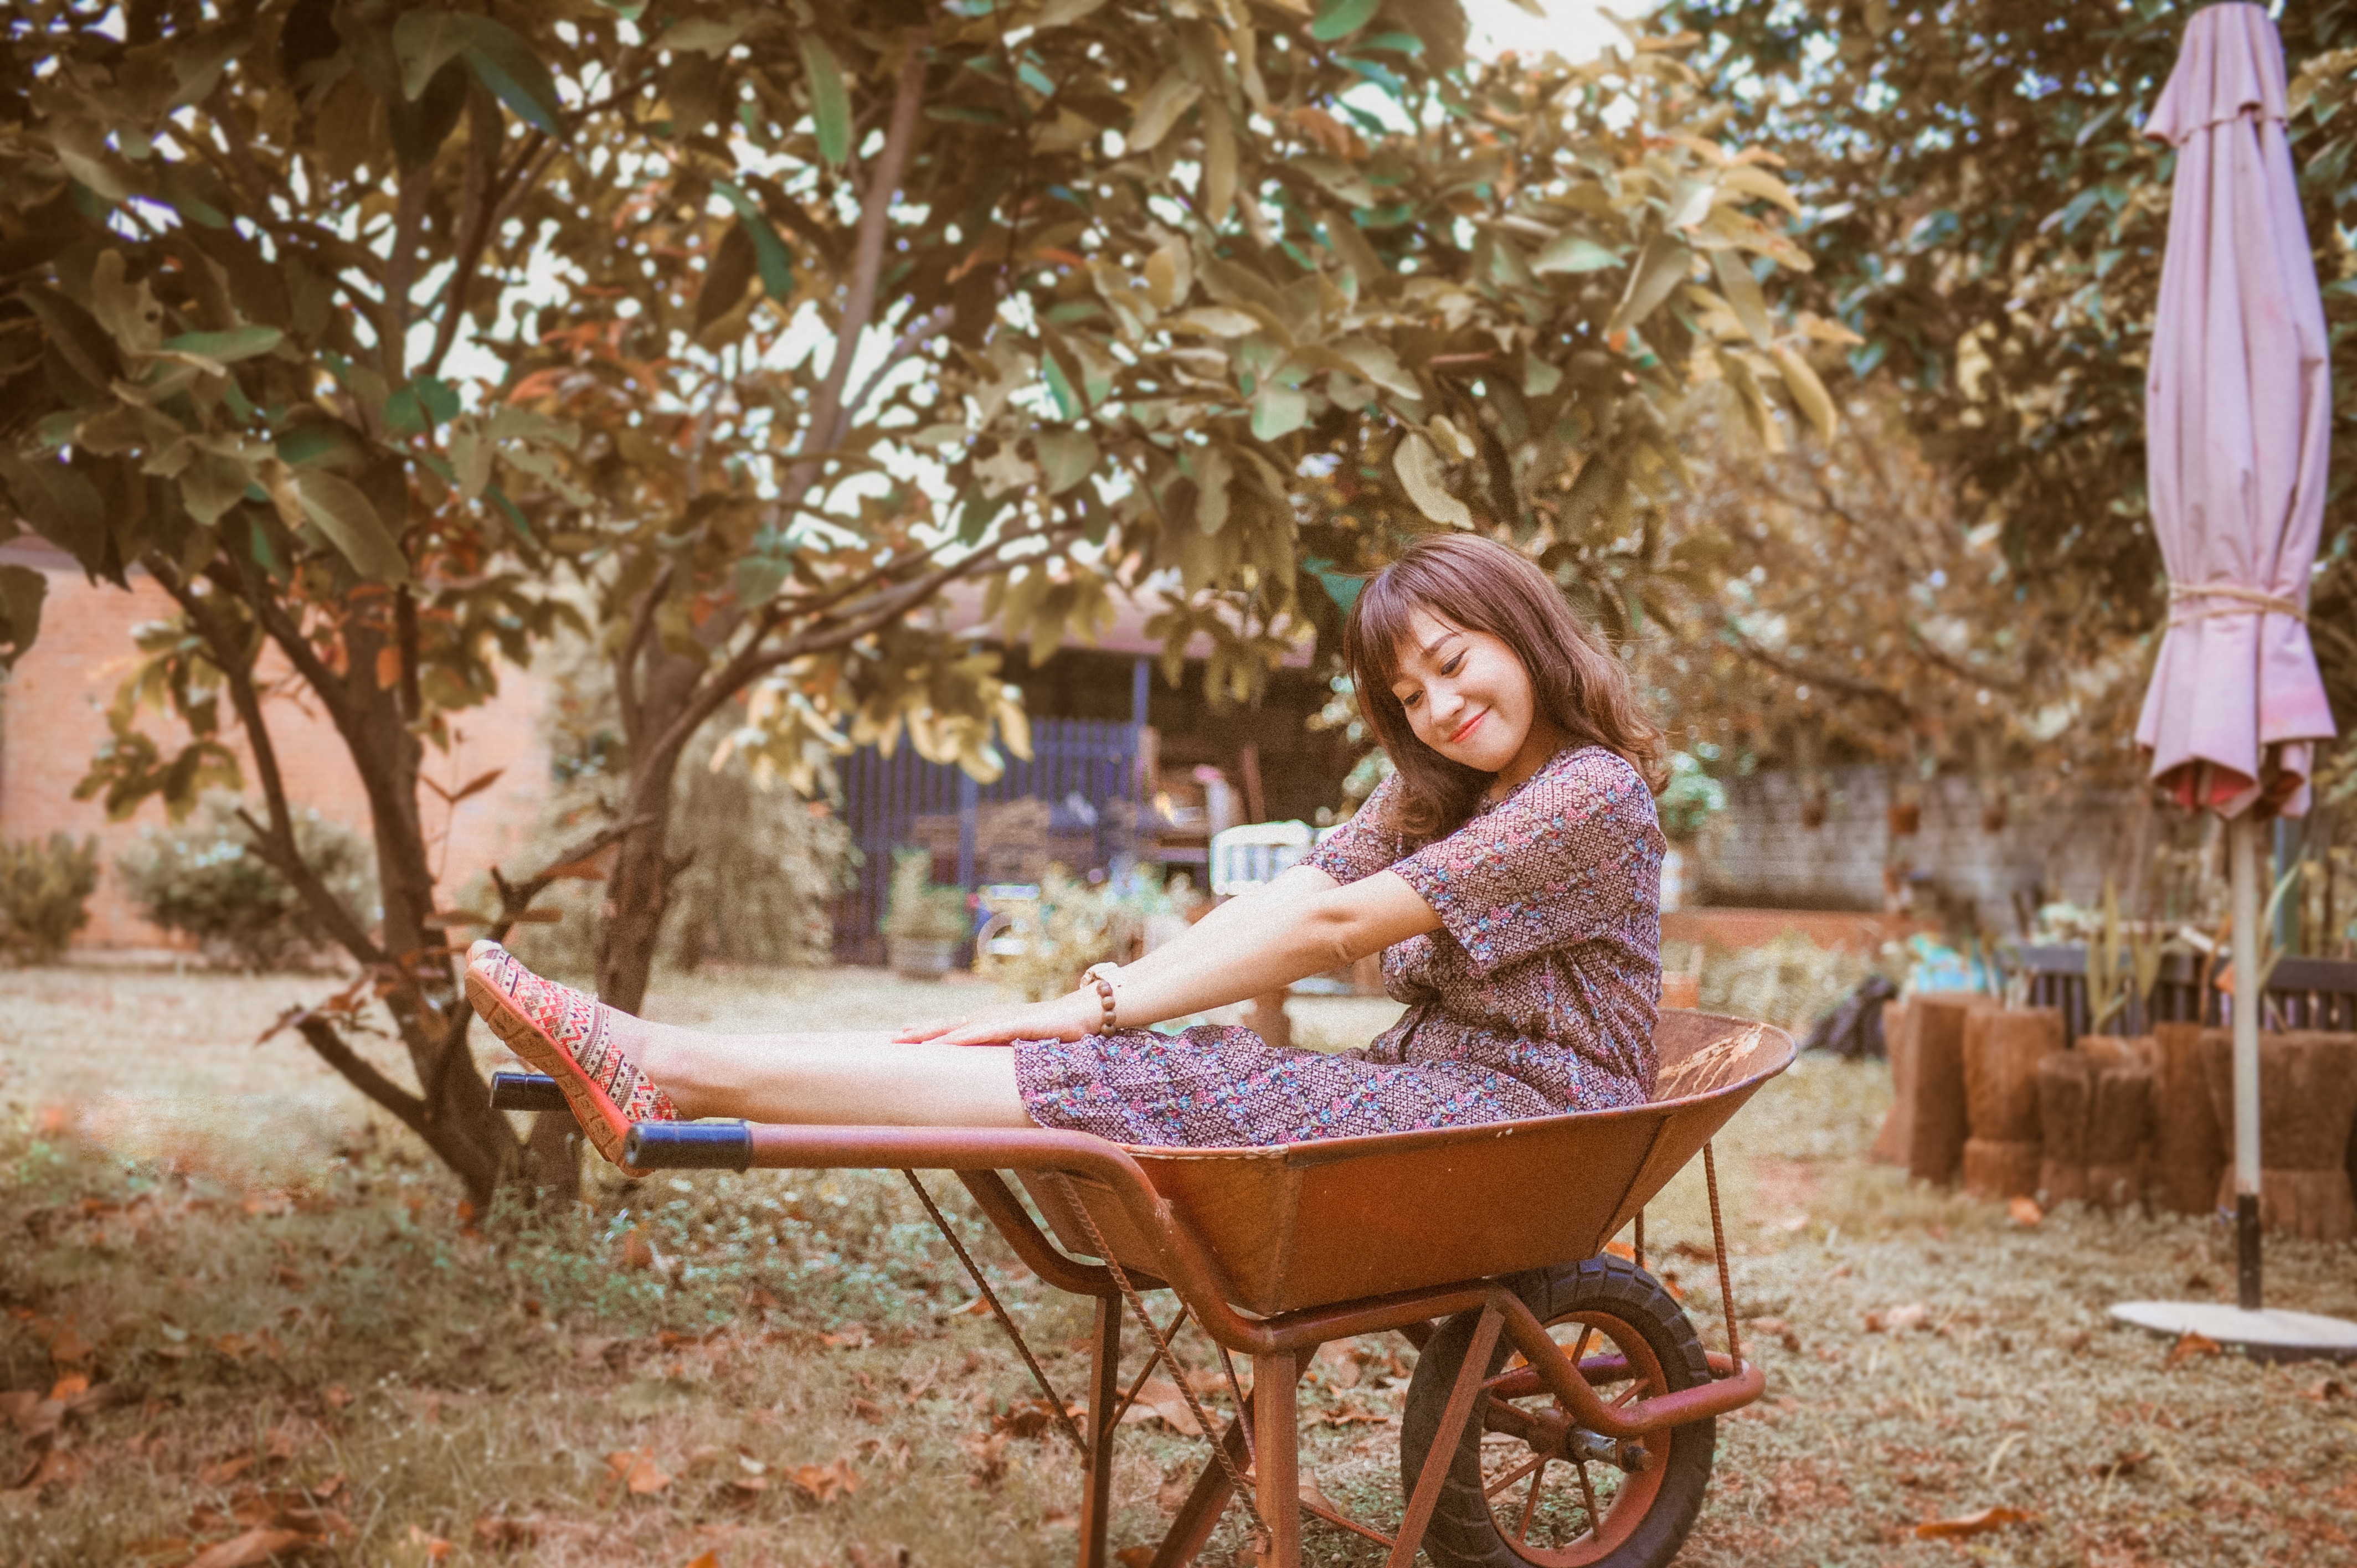
nature, person, people, sky, girl, woman, hair, field, play, countryside, sunlight, morning, cute, rustic, summer, female, portrait, model, young, youth, sitting, natural, human, fashion, lady, lifestyle, healthy, fitness, smiling, smile, teenager, caucasian, posing, outdoors, long, face, happy, women, skin, pose, sexy, day, style, pretty, fit, shape, beautiful women, attractive, elegance, adult, glamour, human positions